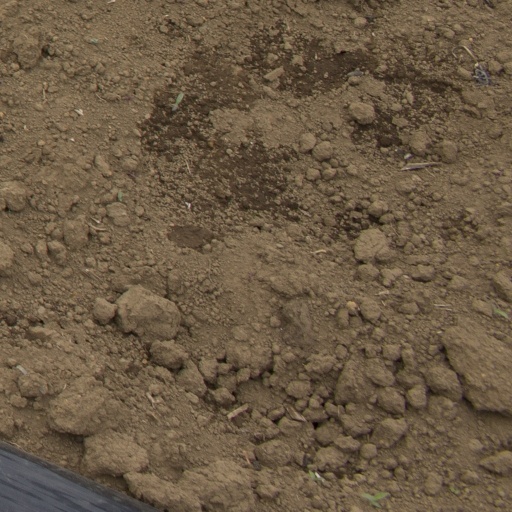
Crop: Jerusalem artichoke